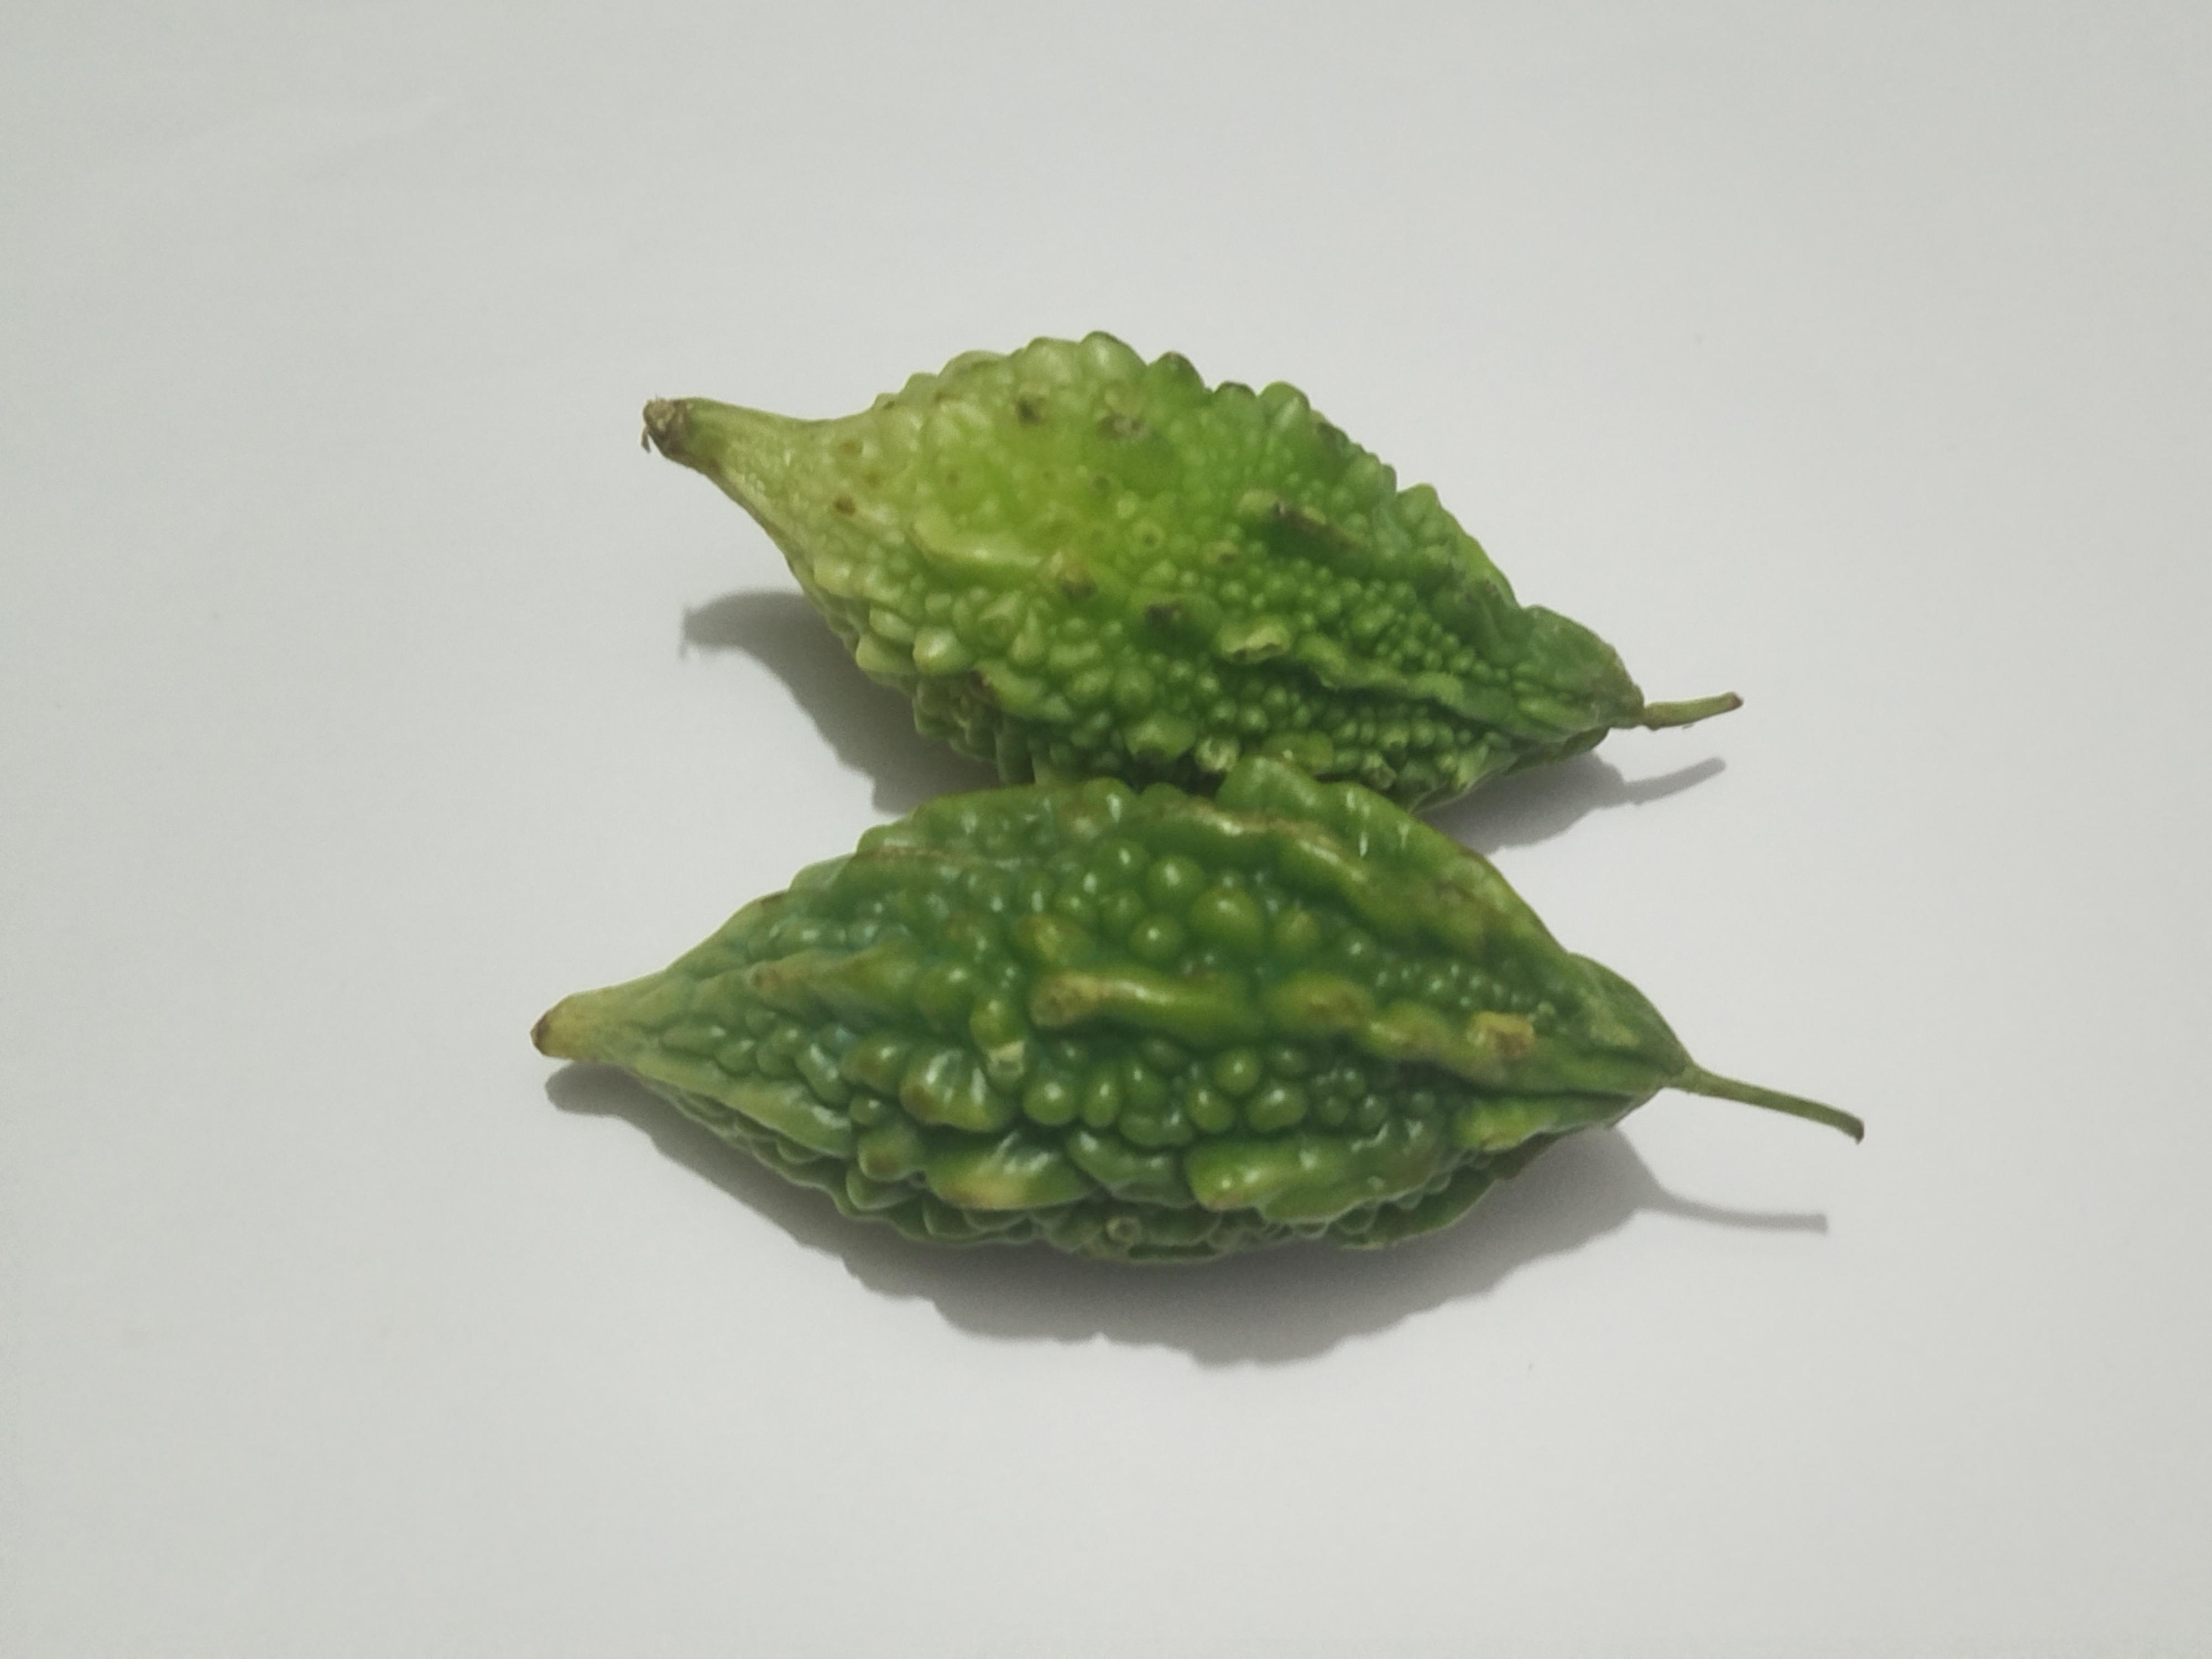
Label: Bitter melon